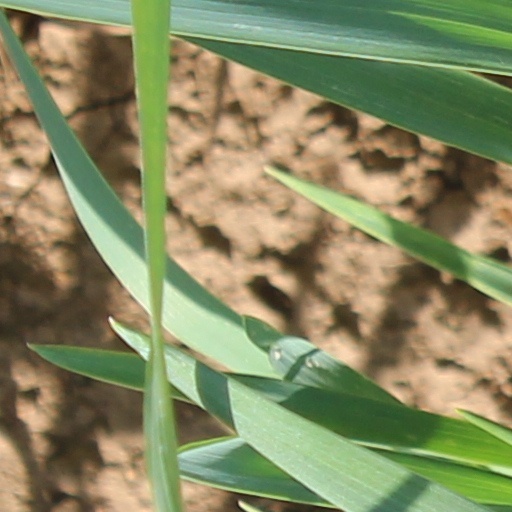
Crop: wheat